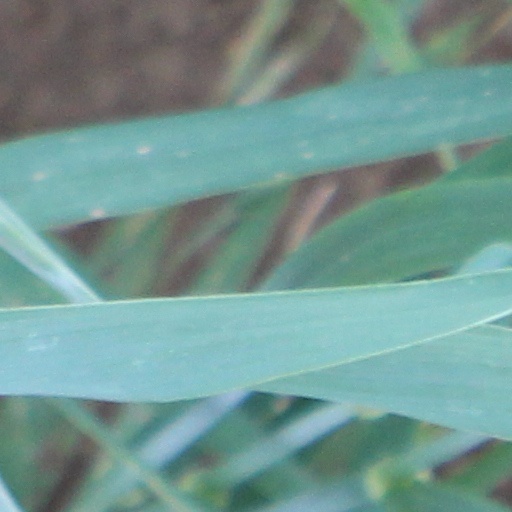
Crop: wheat